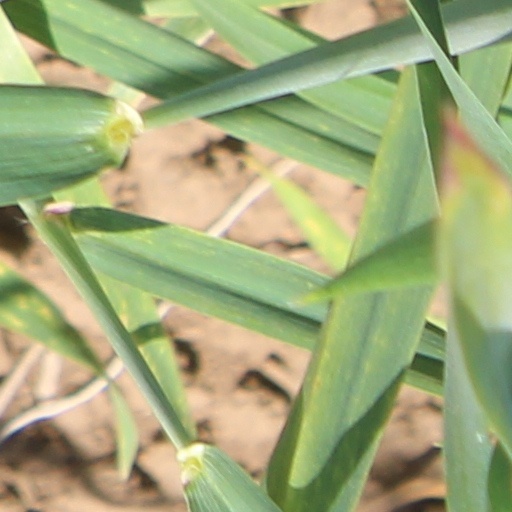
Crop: wheat